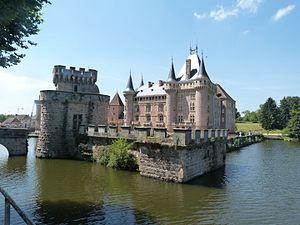
Château de la Clayette